Passacaglia and Fugue in C minor, BWV 582

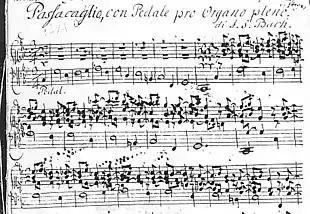
One of the manuscript copies of BWV 582, first page

Passacaglia and Fugue in C minor (BWV 582) is an organ piece by Johann Sebastian Bach. Presumably composed early in Bach's career, it is one of his most important and well-known works, and an important influence on 19th- and 20th-century passacaglias: Robert Schumann described the variations of the passacaglia as "intertwined so ingeniously that one can never cease to be amazed."